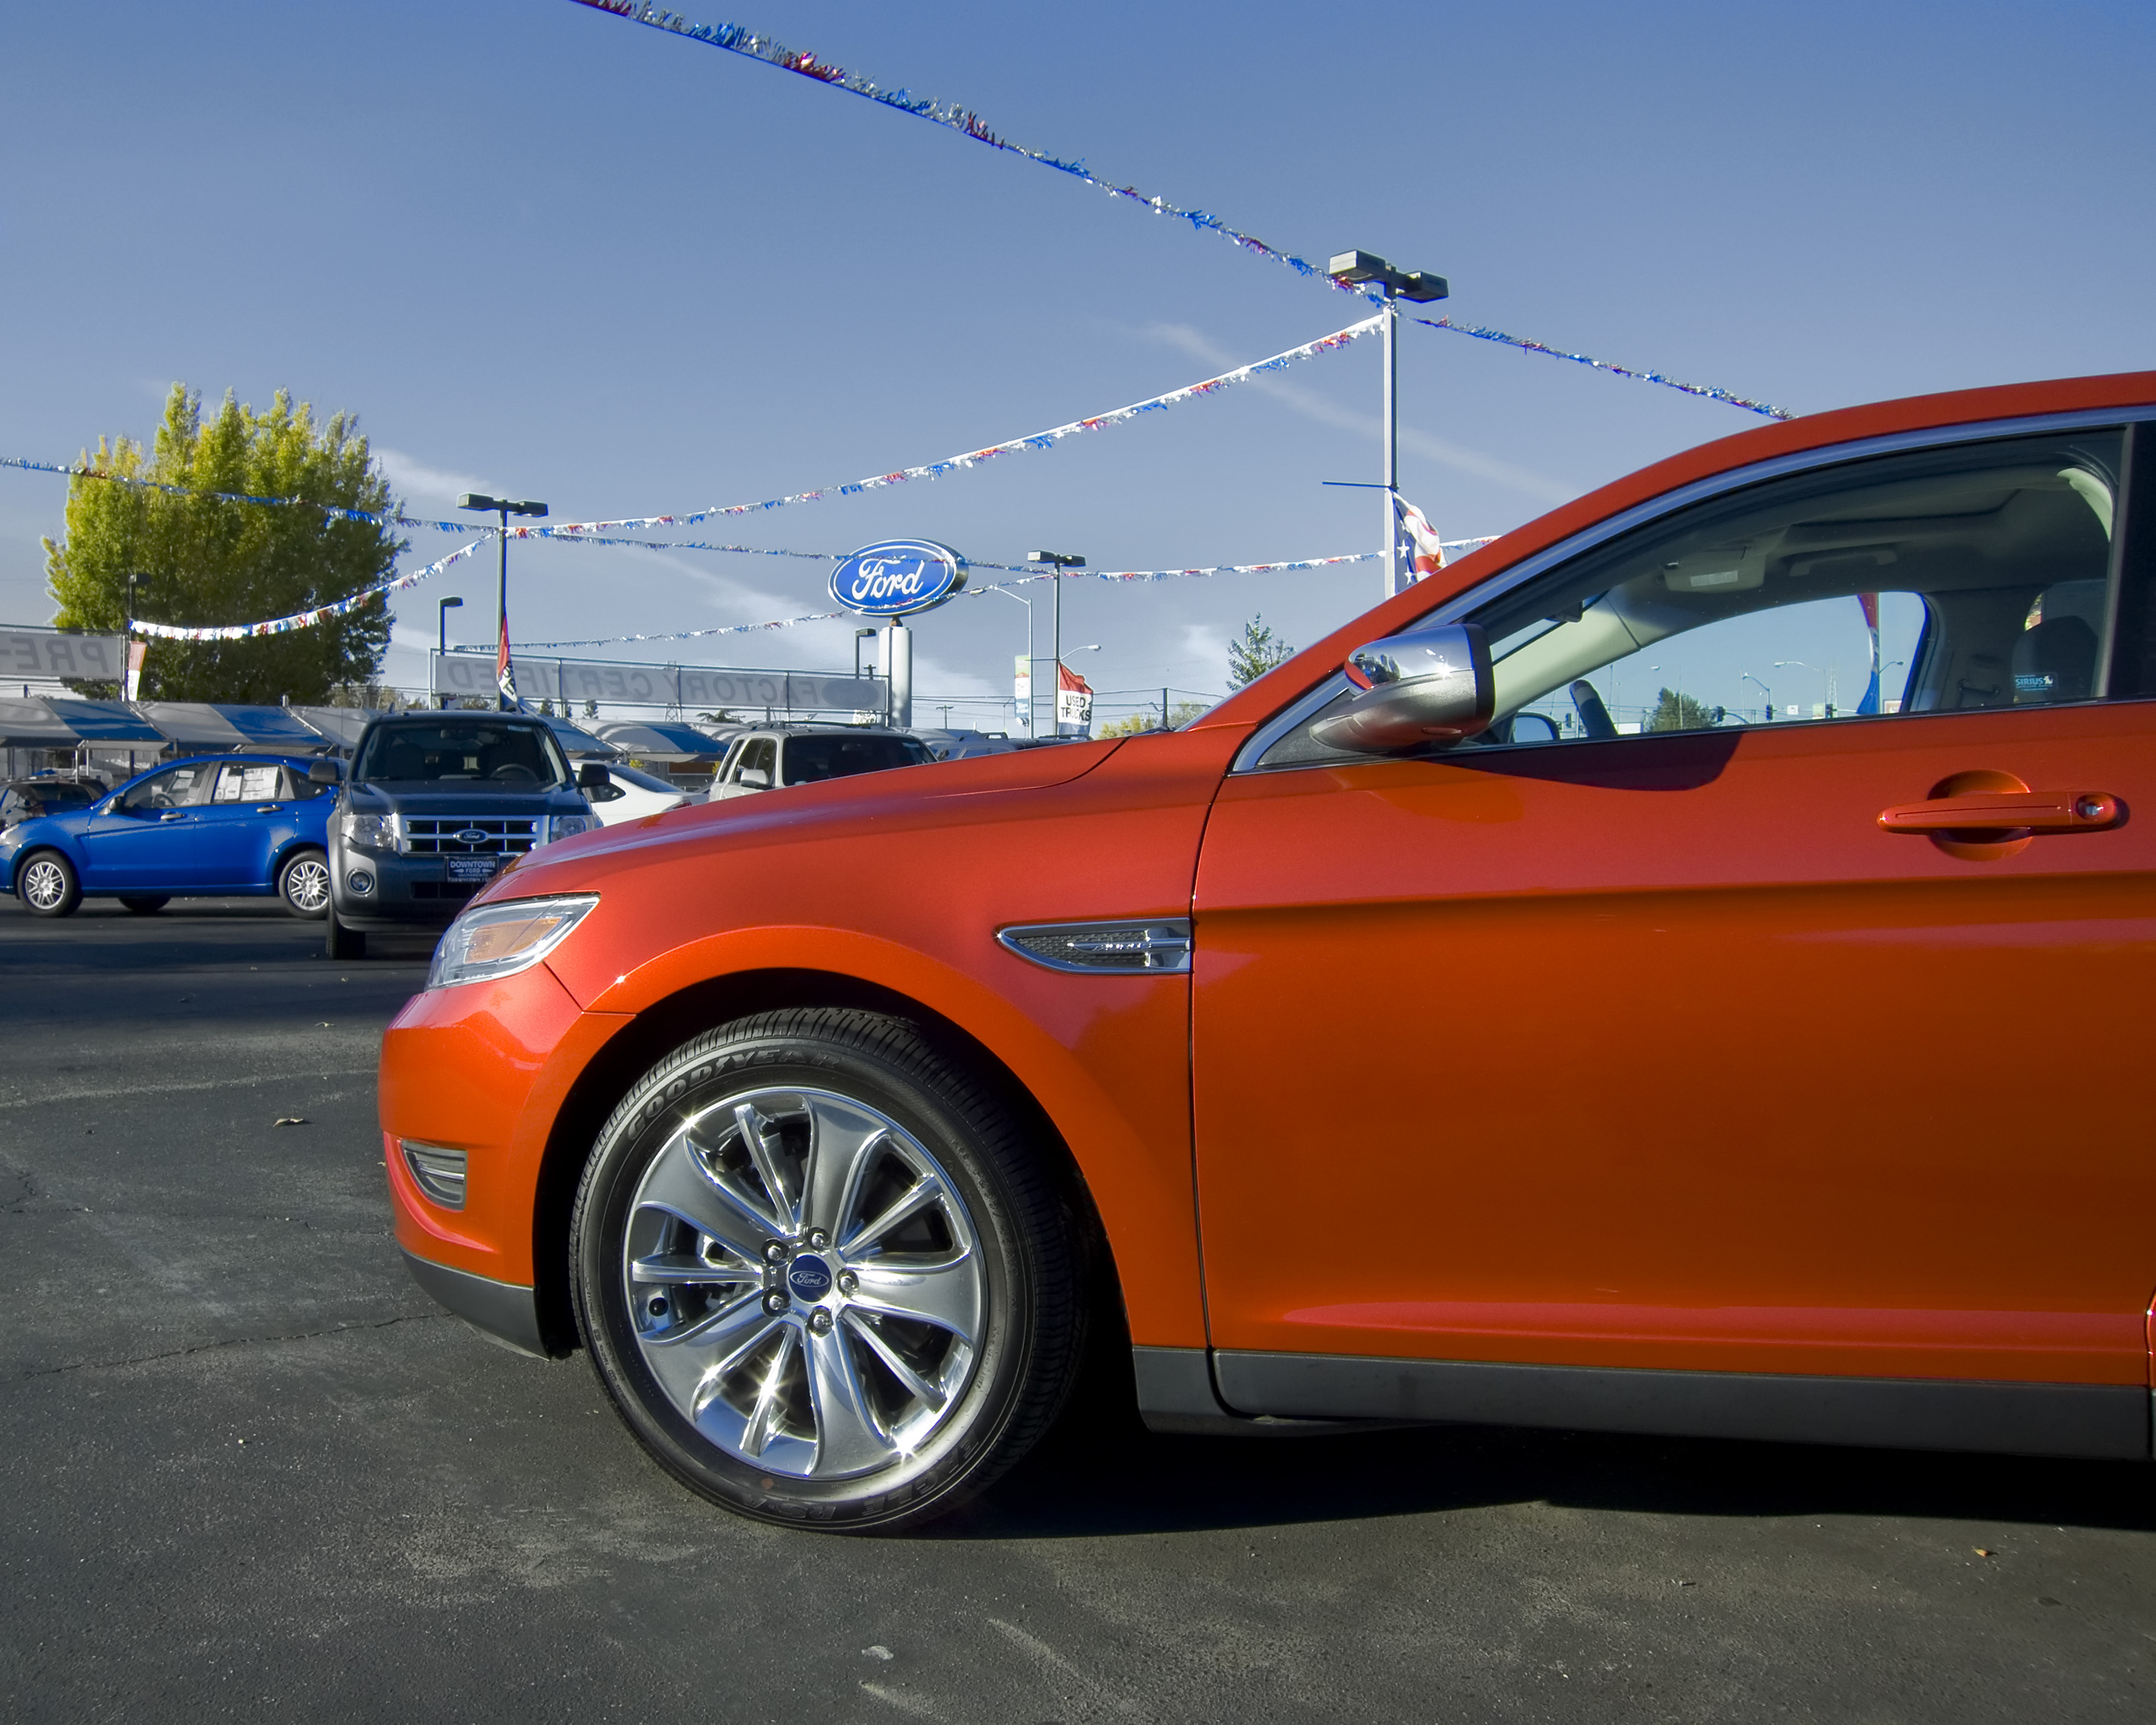
car, wheel, vehicle, sports car, bumper, ford, carlot, redcar, sedan, bmw, cardealer, taurus, sho, redcandymetallic, auto show, sport utility vehicle, land vehicle, automobile make, automotive exterior, automotive design, luxury vehicle, family car, executive car, mid size car, ford motor company